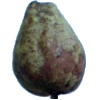
Label: Pear Stone 1